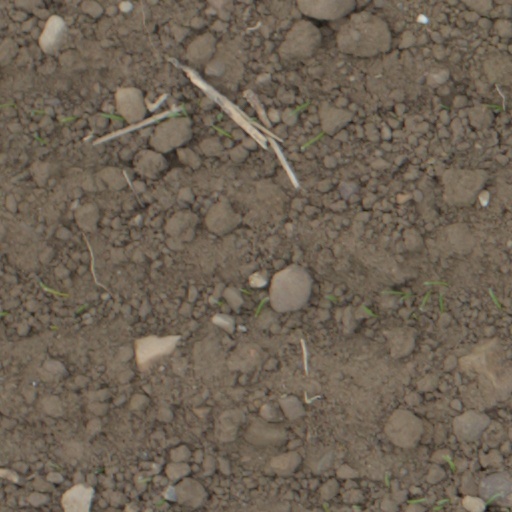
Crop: wheat